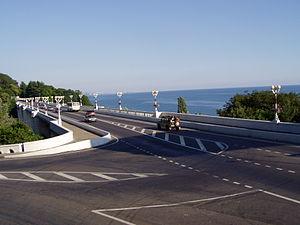
Khosta est une station balnéaire en Russie au bord de la mer Noire. Elle a le statut de microraïon. De plus la station est le centre administratif du district de Khosta, l'un des quatre raïons de la ville-arrondissement de Sotchi. La population de la station est d'environ vingt mille habitants, et de 64 604 habitants pour la partie urbaine du raïon. Elle augmente jusqu'à 120 000 habitants en été.
Le raïon de Khosta est l'un des quatre raïons qui composent le Grand Sotchi, ou la ville-arrondissement de Sotchi en Russie. Son chef-lieu administratif est la station balnéaire de Khosta sur le littoral de la mer Noire. Sa population s'élevait à 87 737 habitants dont 64 604 urbains en 2013.